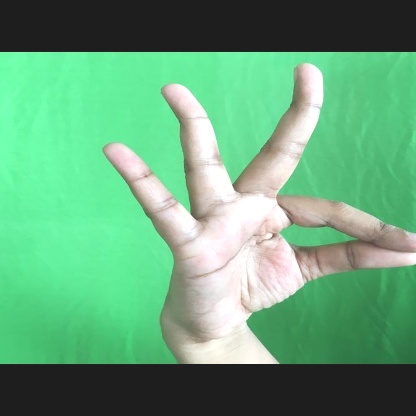
Mudra: Hamsasyam